Patrick Sarsfield (Irish confederate)

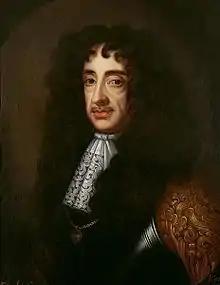
Sarsfield received support from Charles II after his son William married a woman who was possibly the King's illegitimate daughter.

In 1641 a major rebellion broke out in Ireland. The Catholic inhabitants, while proclaiming their loyalty to King Charles I, rose up against the Parliament of England and its allies in the Irish government in Dublin. The rebellion spread across Ireland, drawing in both the Gaelic Irish and Anglo-Irish Catholics. In response to some massacres of Protestants, forces of Scottish and English troops were raised and arrived to support the Irish Protestants. The following war lasted for more than a decade.